Anacostia Historic District

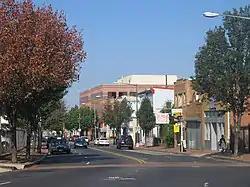
Looking north on Martin Luther King, Jr. Avenue SE (formerly Piscataway Road and Nicholls Avenue SE) in the Anacostia Historic District.

The Nacotchtank Native Americans were the first settlers to inhabit the area now known as Anacostia, living and fishing along the Anacostia River. Captain John Smith was the first European to visit the region in 1612, naming the river the "Nacotchtank". Henry Fleet (an English explorer kidnapped for five years by the Nacotchtank beginning in 1621) and Leonard Calvert (later Governor of the Province of Maryland) gave the area its more etymologically correct name, "Anacostine," from which the modern name of Anacostia is derived. The name means "trading village." The Nacochtank villages which dotted the south side of the Anacostia River were busy trading sites for Native Americans in the region. War and disease decimated the Nacochtank. During the last 25 years of the 17th century, the tribe ceased to exist as a functional unit, and its few remaining members merged with other local Piscataway tribes.